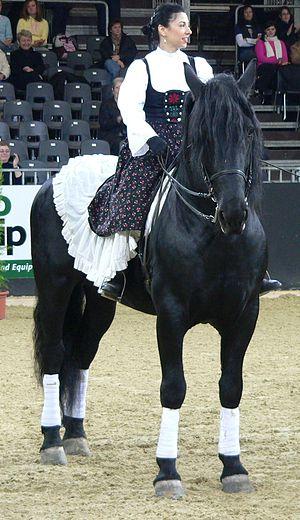
Le Murgese est une race italenne de chevaux de selle et de trait léger, originaire du plateau des Murge dans les Pouilles, et sélectionnée pour sa robe noire. Populaire aux XVᵉ et XVIᵉ siècles, la race s'est presque éteinte avant de s'accroitre en 1926 sous l'impulsion du ministère de l'agriculture italien. Si le registre généalogique n'a été établi qu'en 2008, l'Association nationale des Éleveurs du cheval des Murge et de l'Âne de Martina Franca œuvre depuis 1990 pour réunir les éleveurs et participer à la conservation, à l'amélioration, à la valorisation et à la diffusion du Murgese.